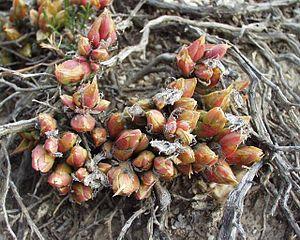
Sceletium tortuosum ou Kanna est une espèce de plantes de la famille des Aizoaceae. Les Hottentots d'Afrique du Sud mâchaient la racine et les feuilles du Sceletium, pour ses propriétés enthéogènes et sédatives.